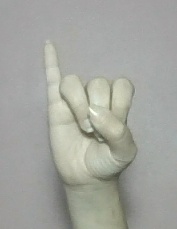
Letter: meem